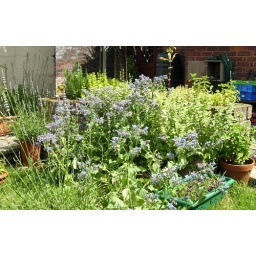
The blue flowers are borage. Great in a glass of Pimm's!